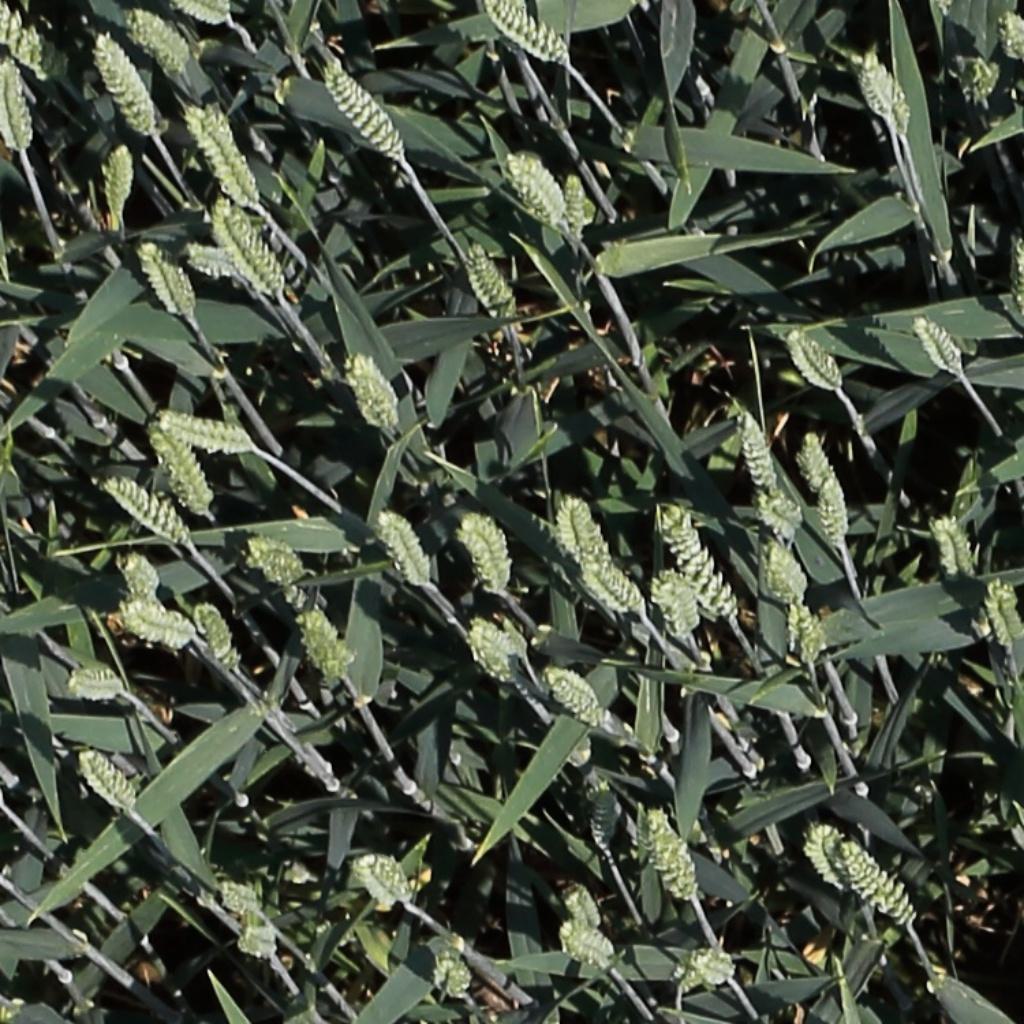
Country: Switzerland
Location: Usask
Wheat development stage: Filling